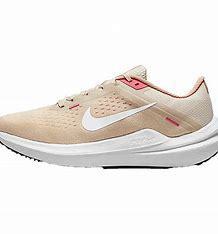
Brand: Nike
Model: Winflo 10